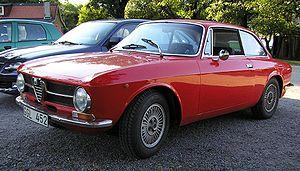
L'Alfa Romeo Giulia est une automobile – berline sportive – produite par le constructeur italien Alfa Romeo entre 1962 et 1977 dans sa nouvelle usine d'Arese.
La Giulia GT Junior est une voiture coupé à caractère sportif, produite de 1966 à 1971 par le constructeur italien Alfa Romeo et qui porte le nom de code usine 105.30 00530.